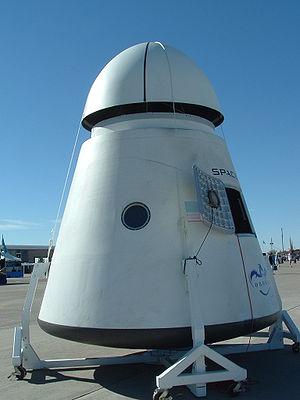
SpaceX Dragon, ou juste Dragon, est un vaisseau cargo spatial développé par la société SpaceX pour le compte de la NASA qui assure conjointement avec les vaisseaux Cygnus, ATV, HTV et Progress le ravitaillement de la Station spatiale internationale à la suite du retrait de la navette spatiale américaine. Il peut placer en orbite jusqu'à 6 tonnes de fret qui peuvent être réparties entre la partie pressurisée et un compartiment non pressurisé. Il est conçu pour revenir sur Terre en ramenant dans la version cargo jusqu'à 3 tonnes de fret. L'amarrage à la station se fait par une écoutille de grande taille au format Common Berthing Mechanism et est réalisé par l'opérateur situé dans la station qui utilise le bras Canadarm 2. Depuis la fin du programme de la navette spatiale américaine, dont le dernier vol a eu lieu le 1ᵉʳ juin 2011, le vaisseau cargo Dragon est le seul engin pouvant rapporter une quantité significative de fret au sol. Le cargo spatial sert de base pour le vaisseau Dragon V2 qui sera chargé de la relève des équipages de la station spatiale après 2020.